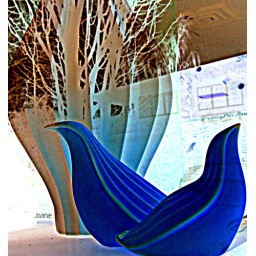
...a pair of dove lamps seen in a window in Oak Bay Village in Victoria, BC. the invert version